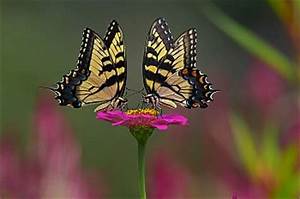
Label: farfalla